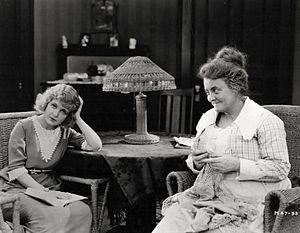
William Marshall, né le 16 janvier 1885 en Turquie et mort le 25 avril 1943 à Los Angeles, est un directeur de la photographie américain d'origine turque.
Agnes « Aggie » Herring est une actrice américaine, née le 4 février 1876 à San Francisco, morte le 28 octobre 1939 à Santa Monica.